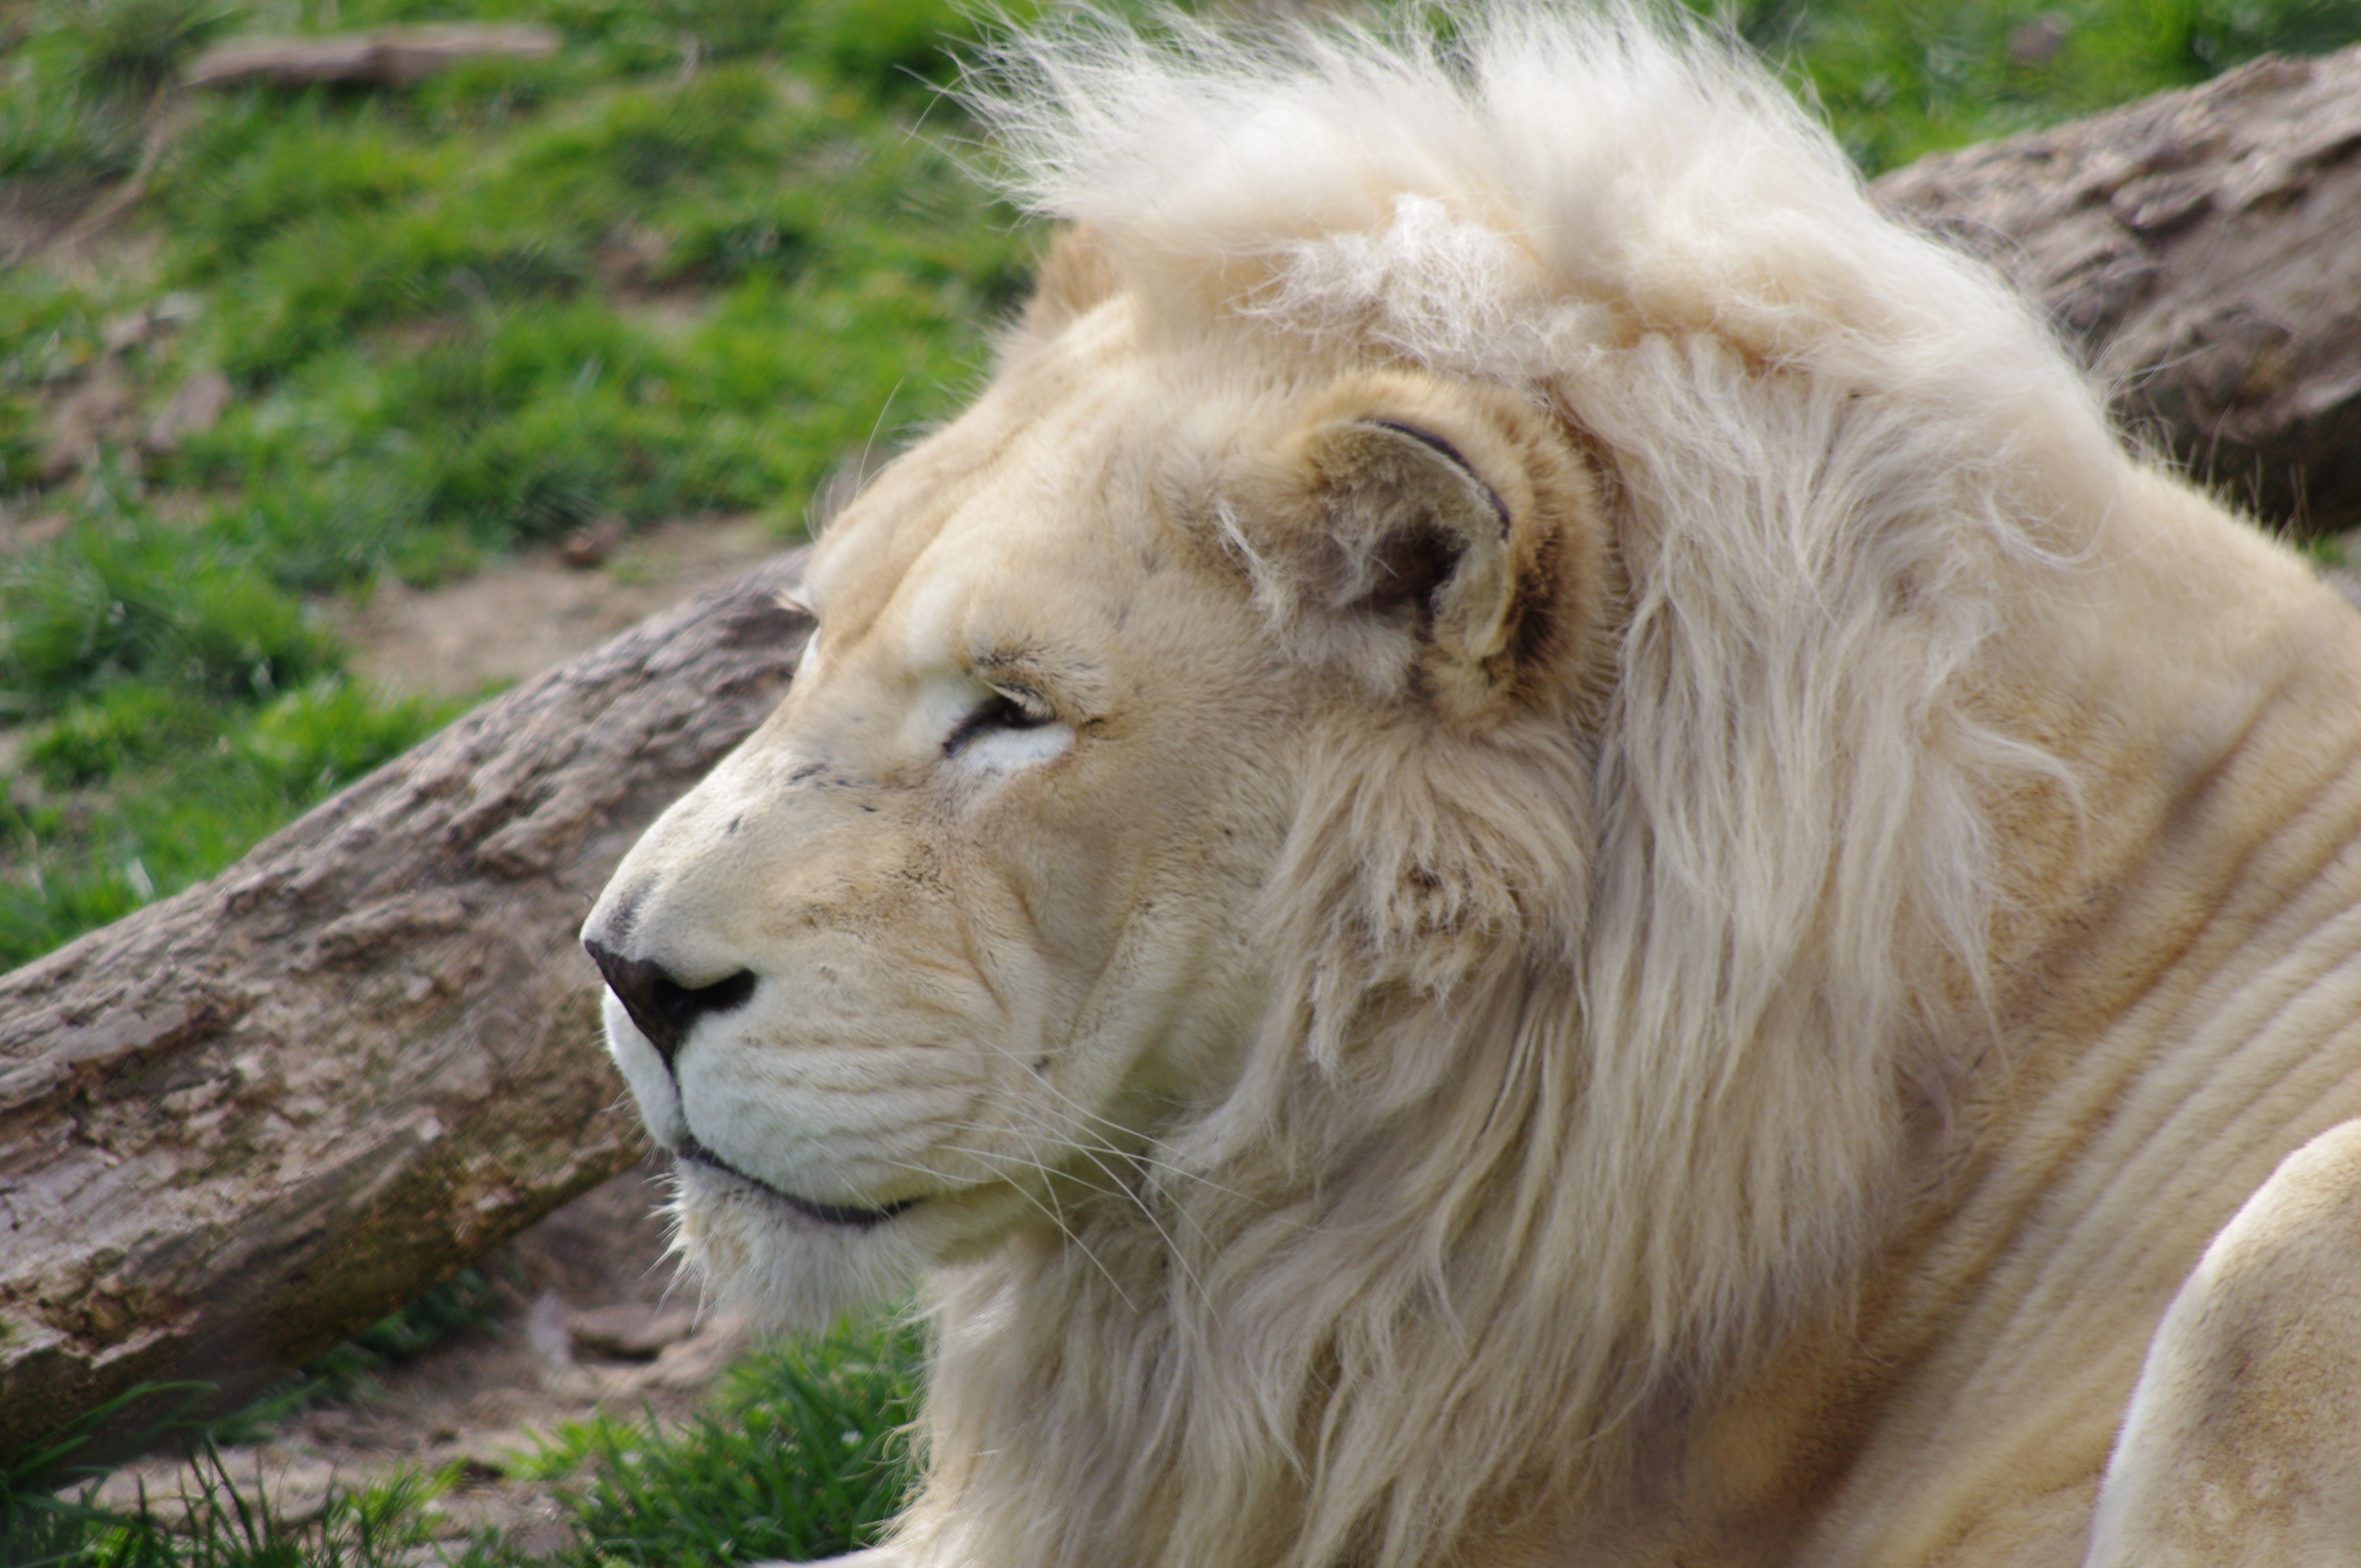
animal, recreation, wildlife, zoo, cat, mammal, mane, fauna, lion, big cat, head, vertebrate, wildcat, safari, philadelphia, big cats, outdoor recreation, cat like mammal, dog breed group